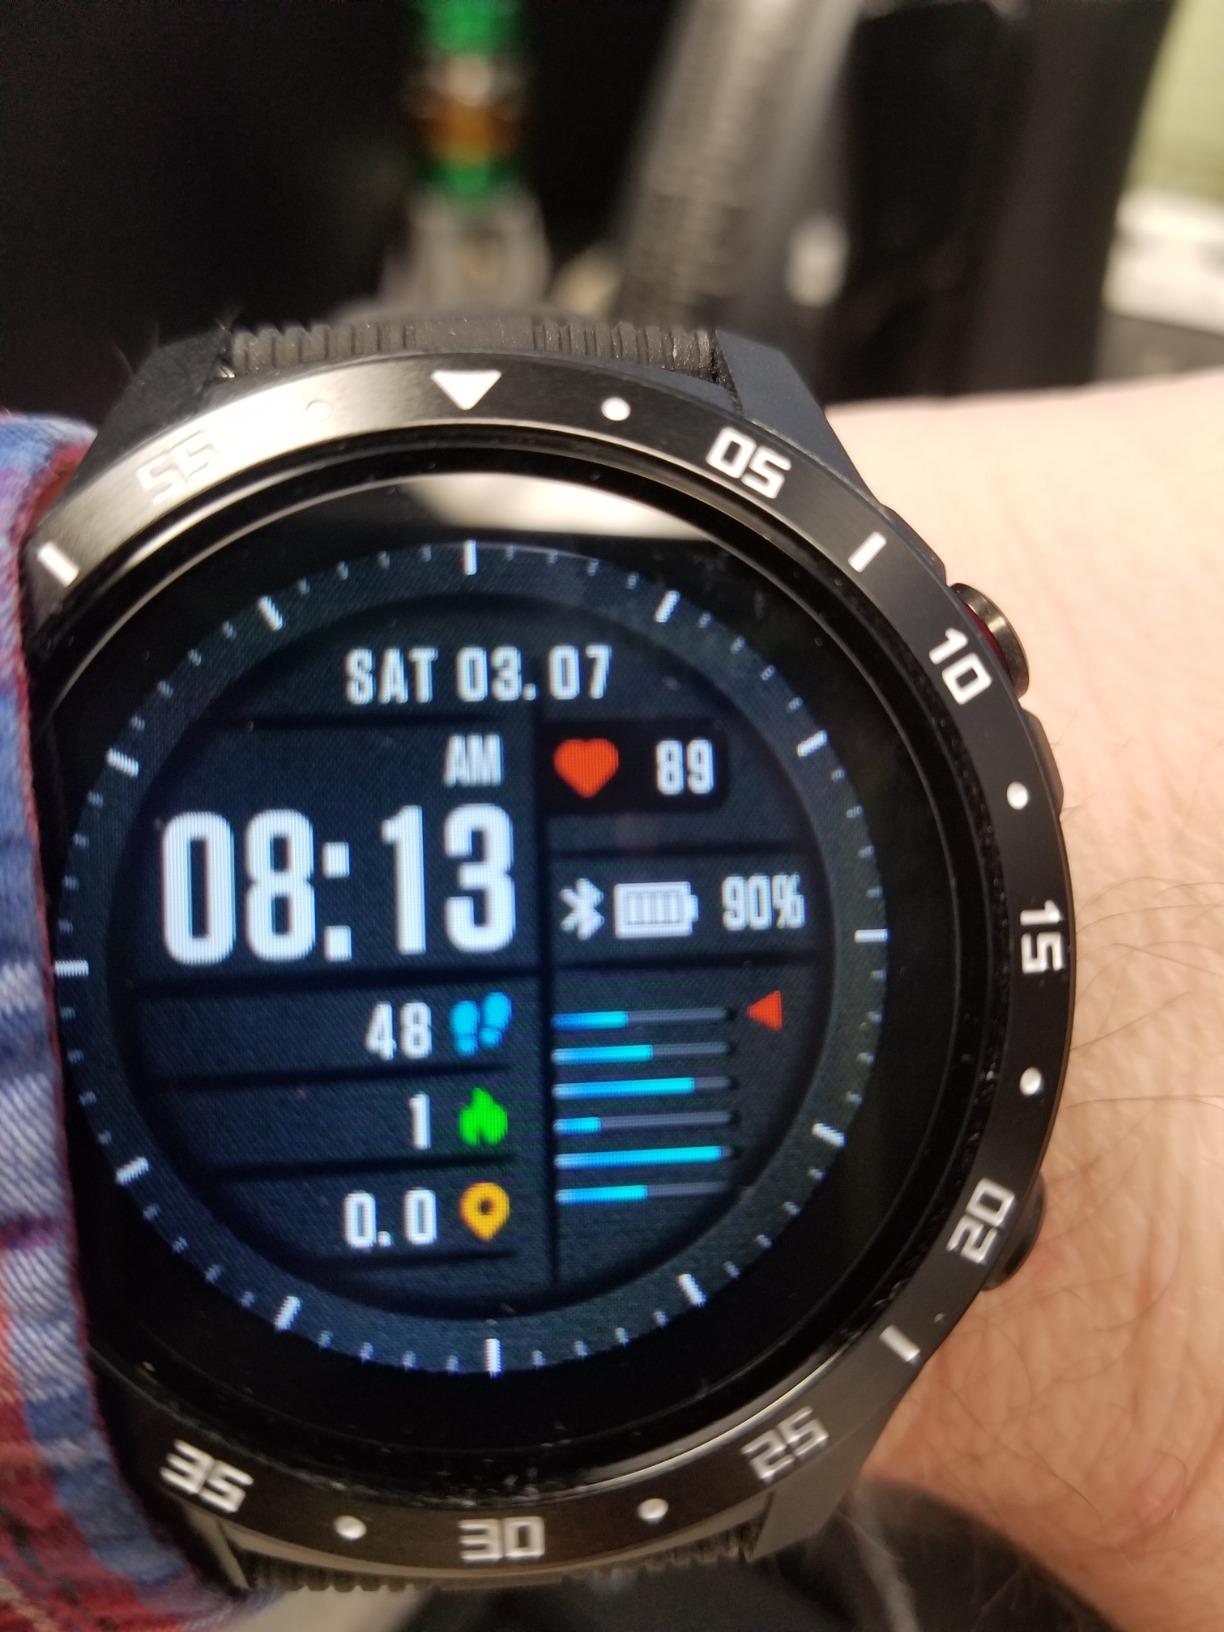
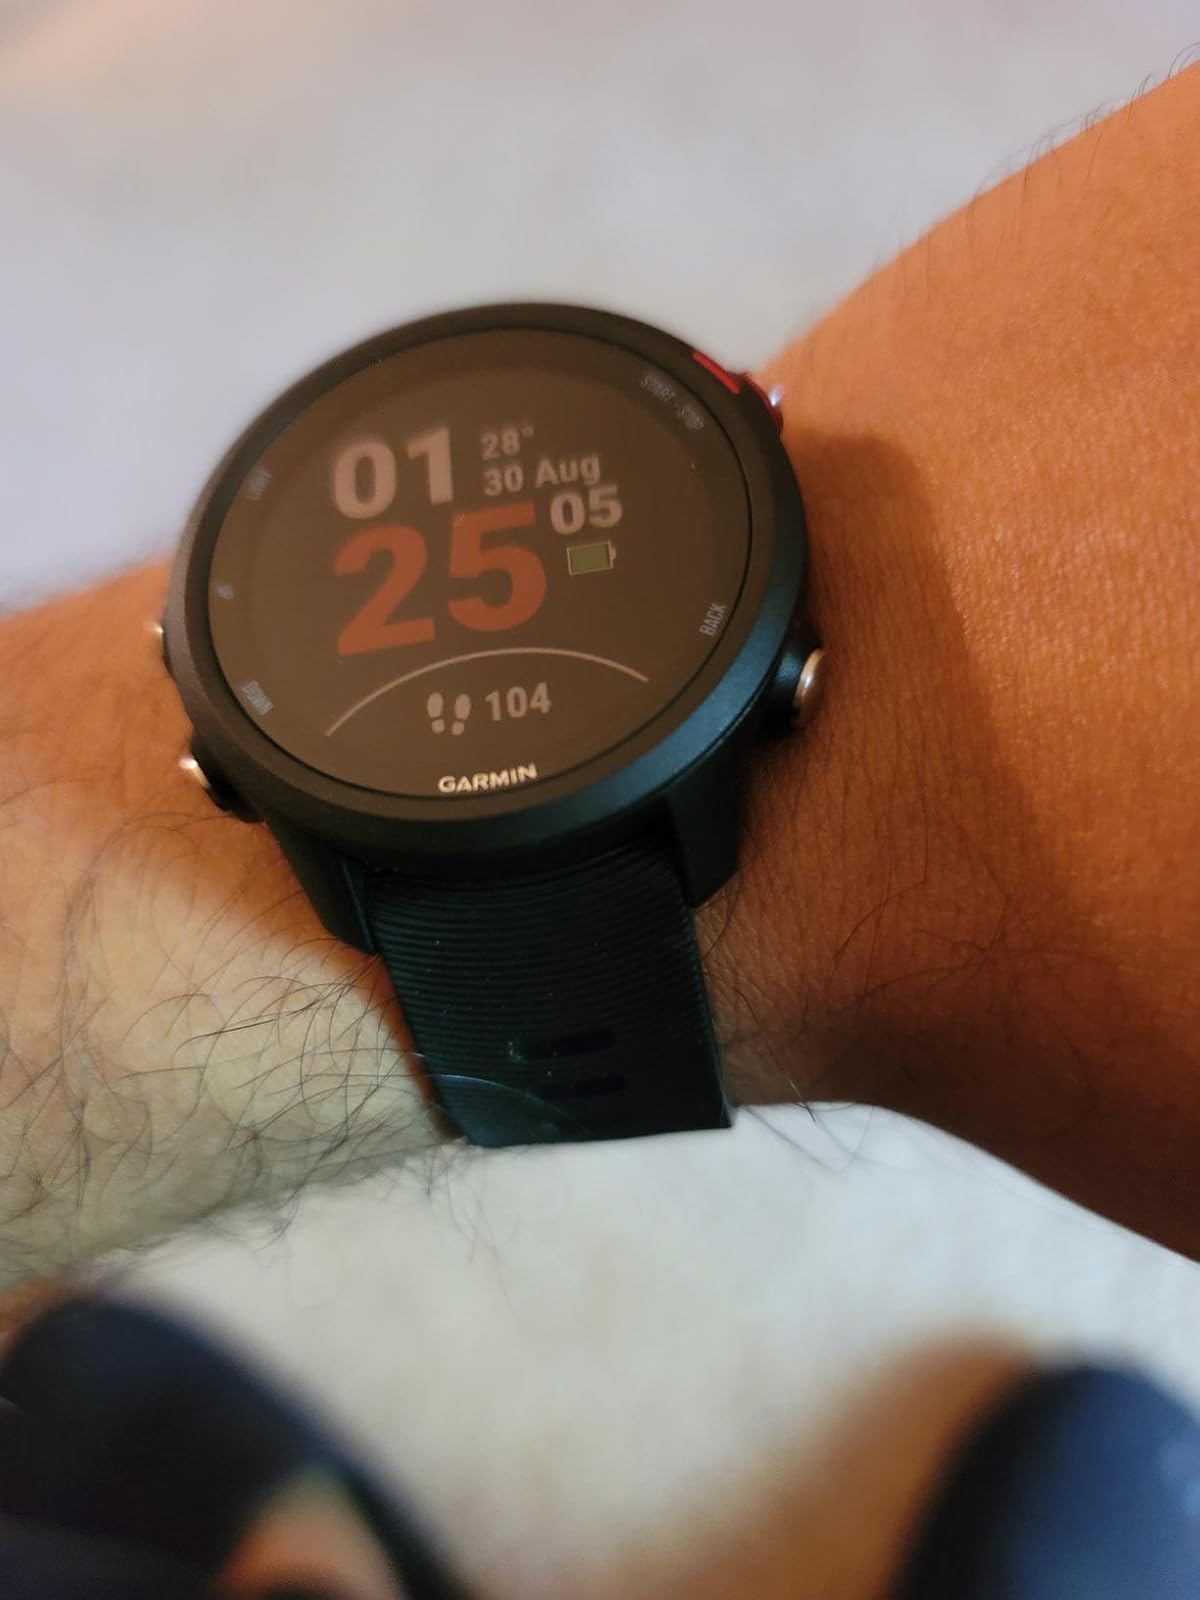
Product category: smartwatch
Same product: no